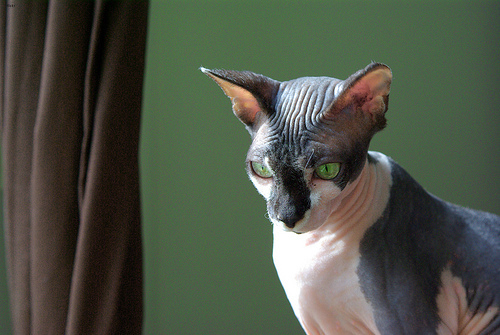
Breed: sphynx